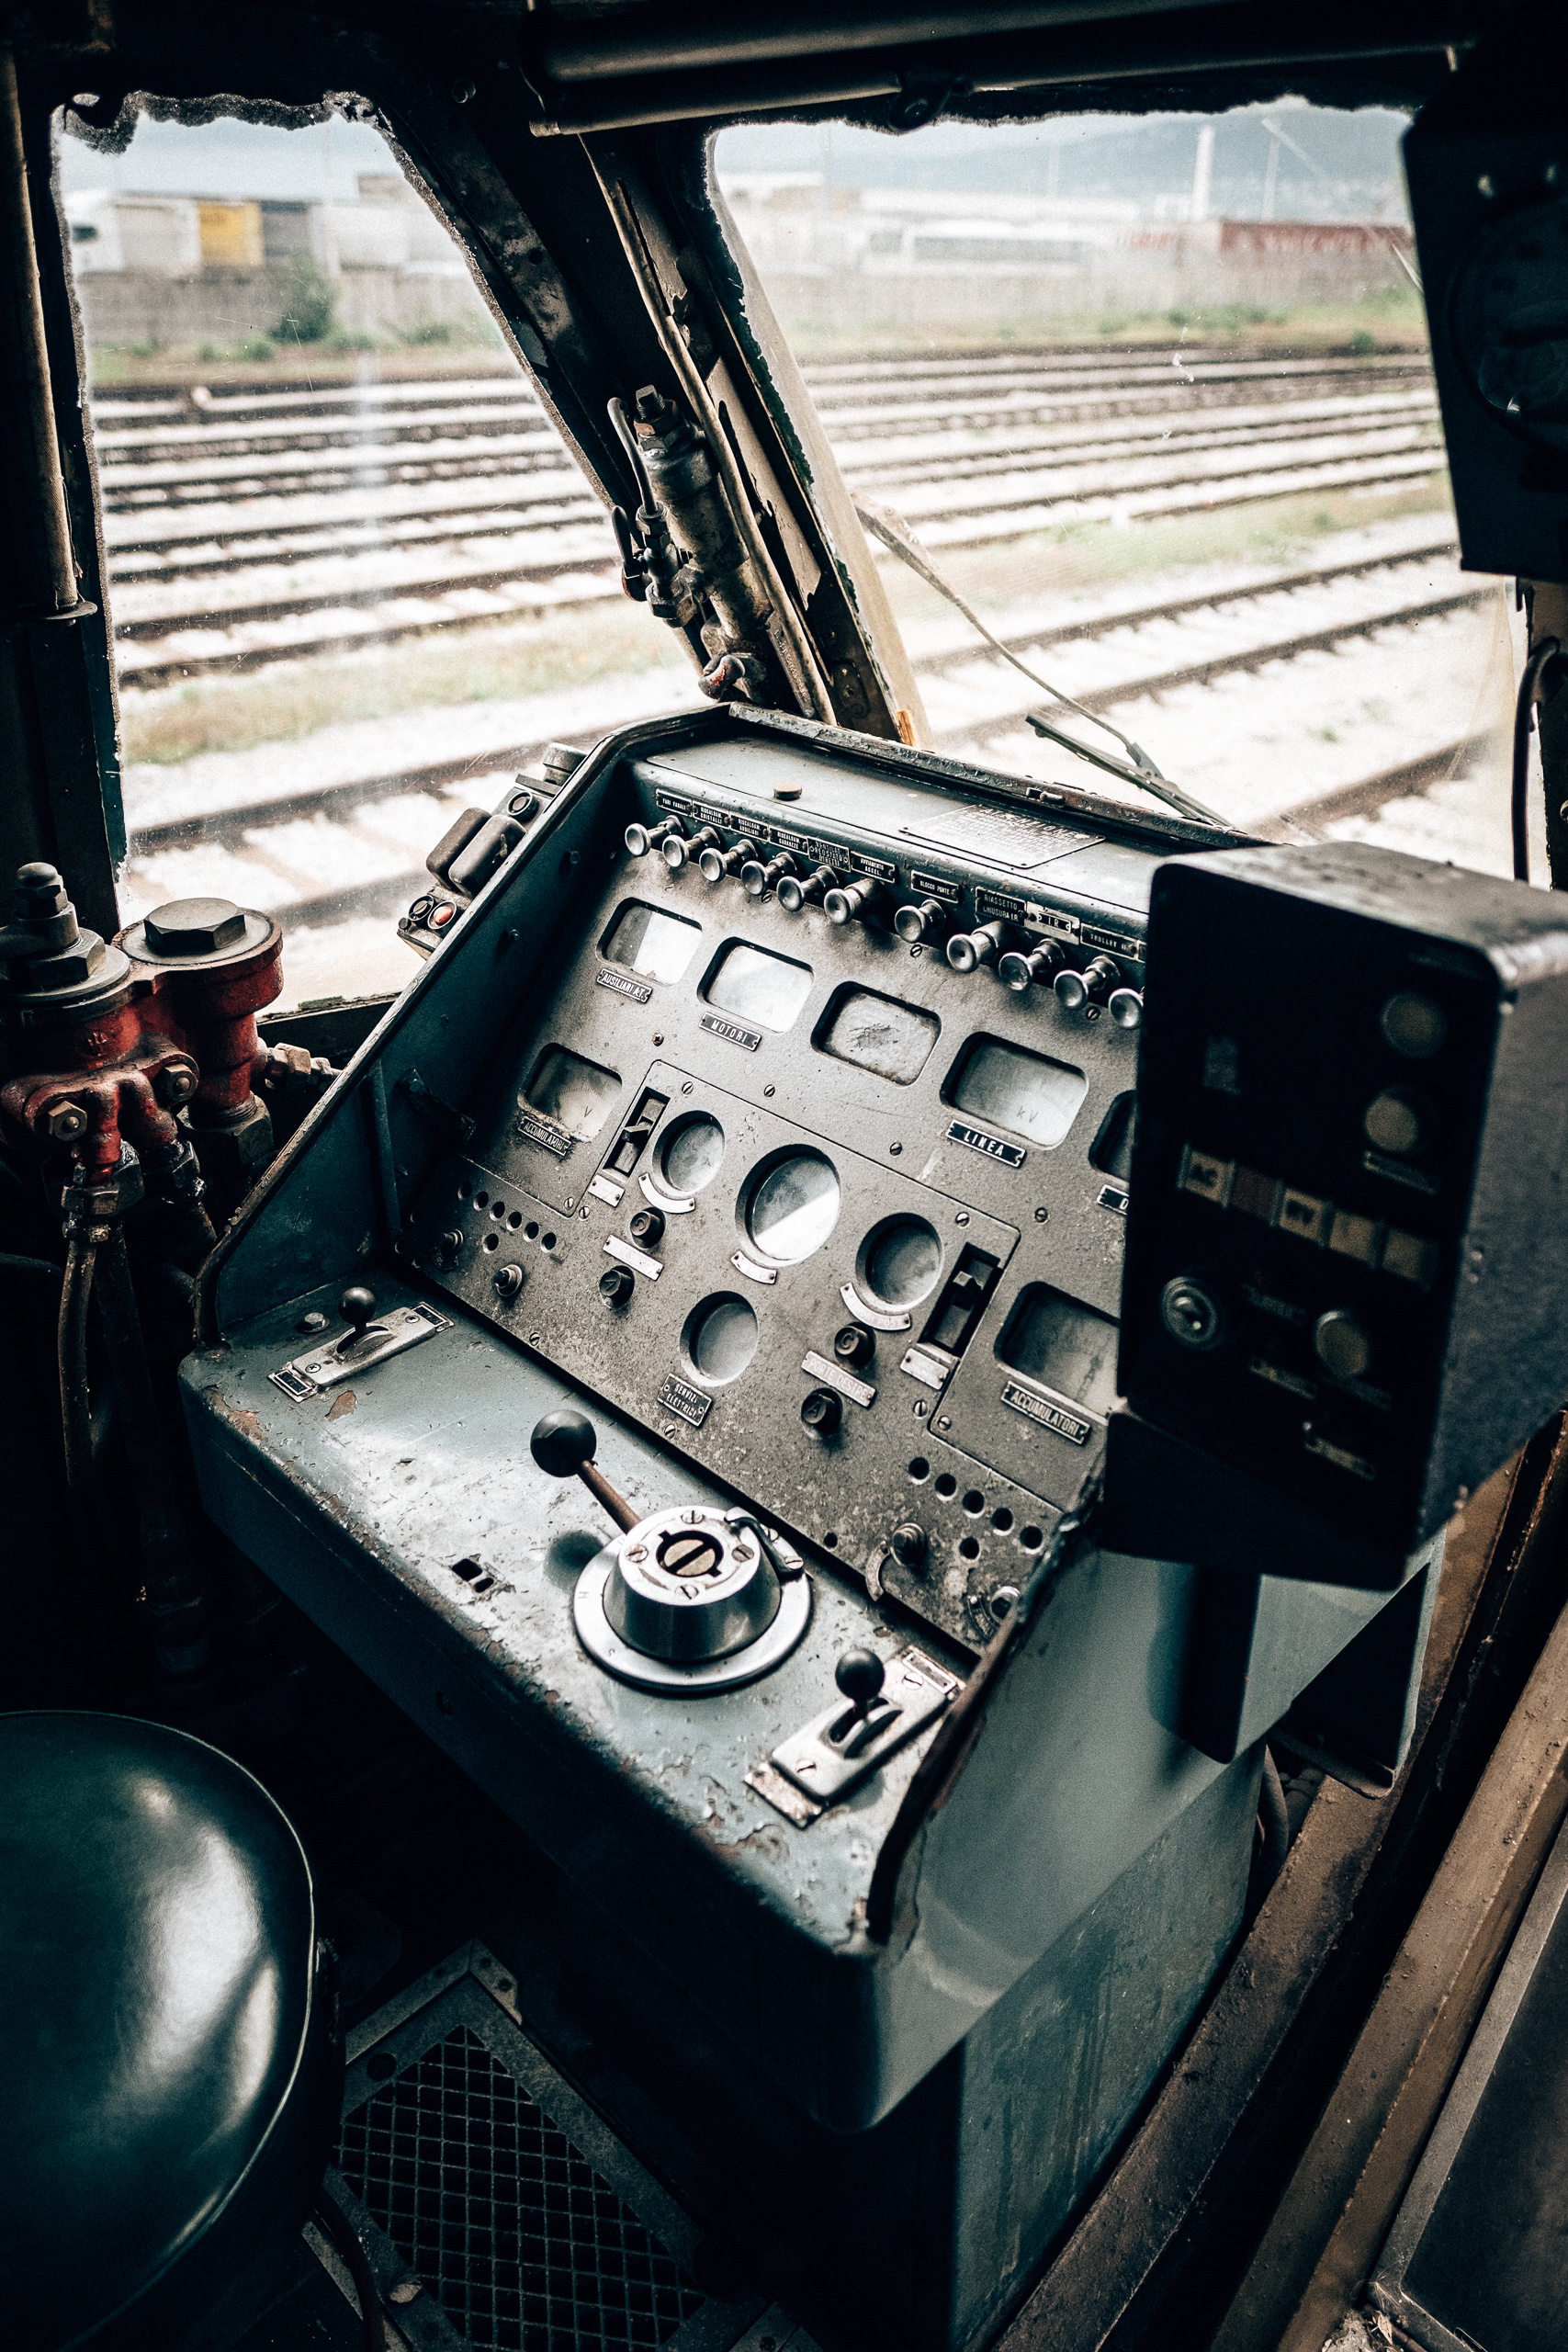
vehicle, cockpit, electronics, stereophonic sound